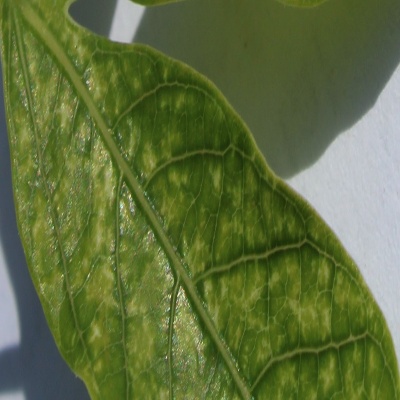
Crop: Cassava
Condition: green mite